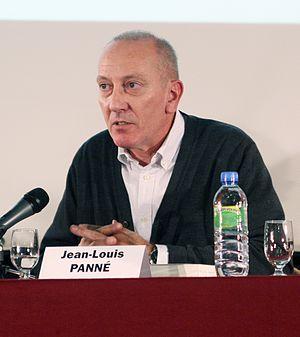
Jean-Louis Panné le 6 novembre 2009 lors du colloque international ""Sortir du communisme, changer d'époque"" organisé par Fondapol en partenariat avec la Fondation Robert-Schuman."
Jean-Louis Panné, né le 12 mai 1953, est un historien français et éditeur chez Gallimard. Jean-Louis Panné a publié ses premiers articles dans Le Peuple français, revue d’histoire populaire, fondée par des étudiants de Nanterre.